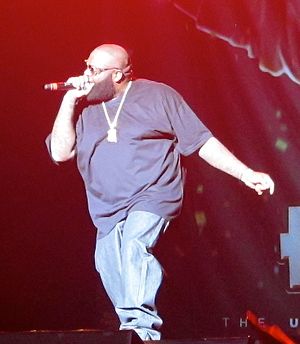
Rick Ross
Rick Ross optræder i april 2011.
William Leonard Roberts II bedre kendt som Rick Ross er en amerikansk rapper. Han grundlage pladeselskabet "Maybach Music Group". Rick Ross har lavet mange sange med DJ Khaled, Lil Wayne, T-Pain og Birdman.